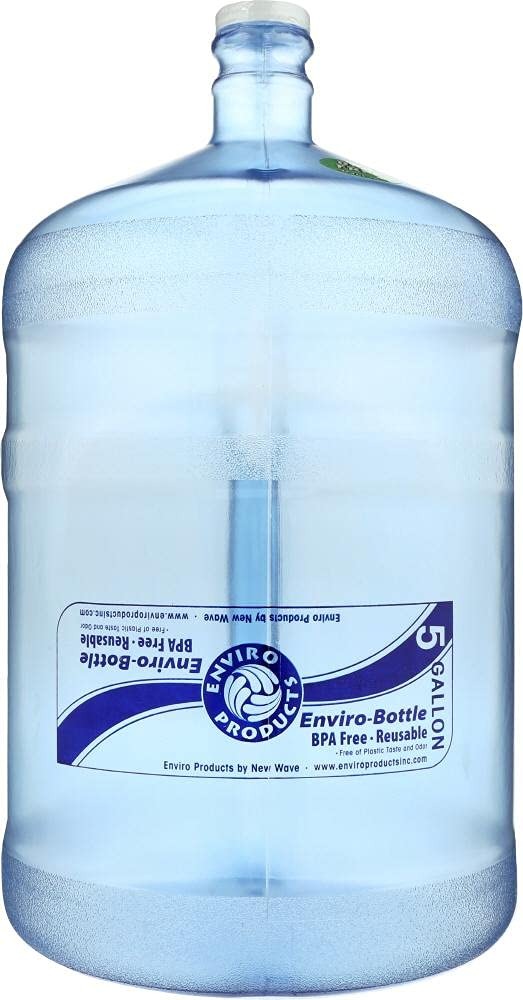
Item Name: NEW WAVE Bottle 5Gl, 1 EA
Bullet Point 1: Bpa-free for a fresh and clean taste
Bullet Point 2: Designed for use with new wave porcelain and stainless steel dispensers
Bullet Point 3: Heat- and shatter-resistant
Bullet Point 4: Made in the usa
Bullet Point 5: One 5 gal. Enviro products round water bottle with handle
Product Description: Enviro products round water bottle is designed with a handle, making it easy to transport and mount on your water dispenser, or store it as backup for emergencies. The bottle is bpa-free, keeping the water clean and free of plastic taste and odor. The large 5 gal. Bottle is easy to clean and reusable.
Value: nan
Unit: None

Price: 23.75